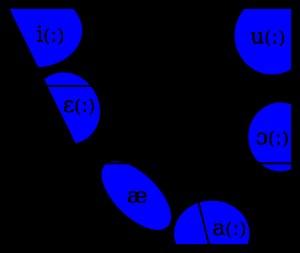
Le slovaque est une langue appartenant au groupe slave occidental de la famille des langues indo-européennes parlée essentiellement en Slovaquie, dont il est la langue officielle. Des minorités slovaques existent en Tchéquie, en Voïvodine, en Hongrie, en Ukraine, en Autriche, en Pologne, en Roumanie et des communautés immigrées gardent l’usage de leur langue, notamment au Canada, aux États-Unis et en Australie.